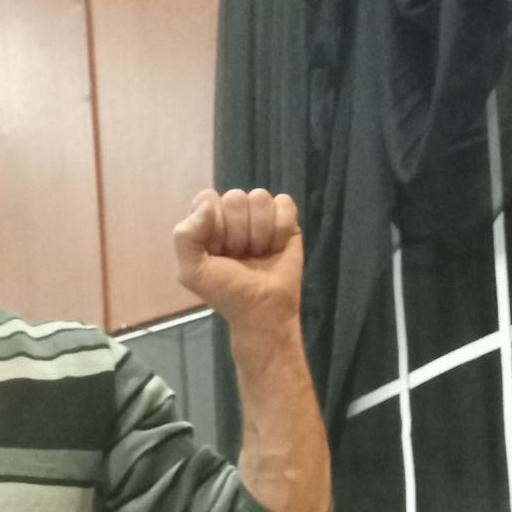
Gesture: fist